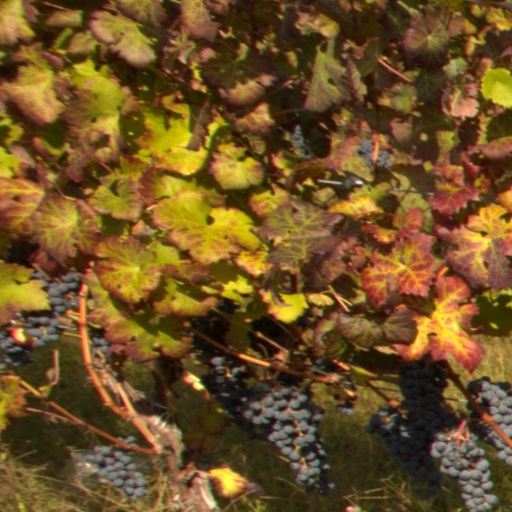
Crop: grape